Roy Parmelee

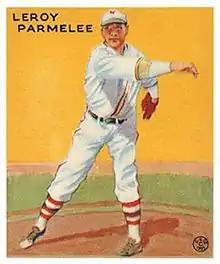
Parmelee 1933 Goudey baseball card

Leroy Earl Parmelee "Tarzan" (April 25, 1907 – August 31, 1981) was an American professional baseball pitcher. He played in Major League Baseball (MLB) from 1929 to 1939 for the New York Giants, St. Louis Cardinals, Chicago Cubs, and Philadelphia Athletics.